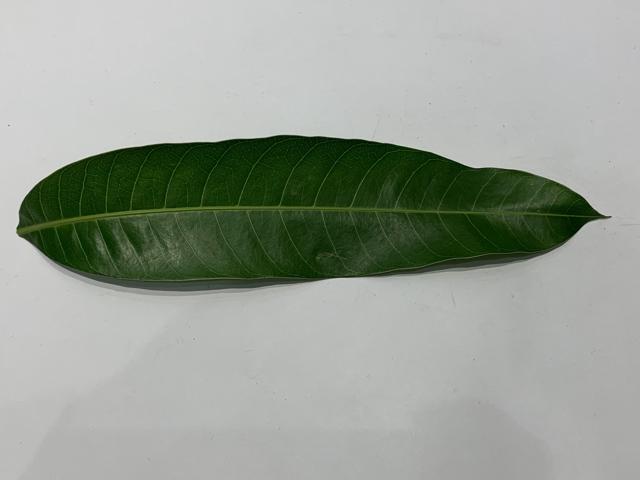
Mango leaf variety: Fazli